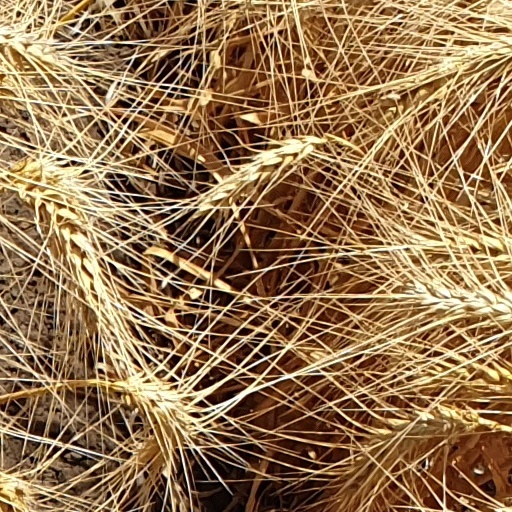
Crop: wheat